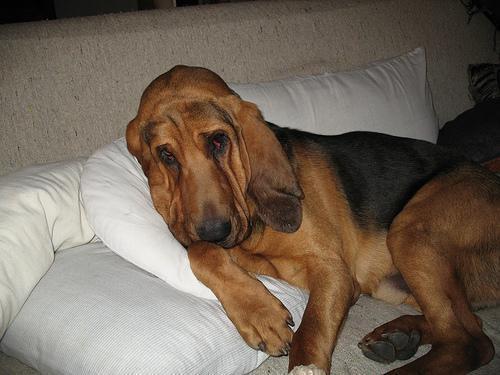
bloodhound